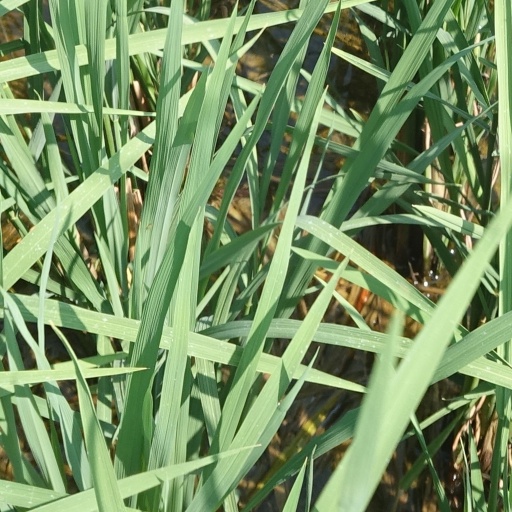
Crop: rice